Pia Hallström

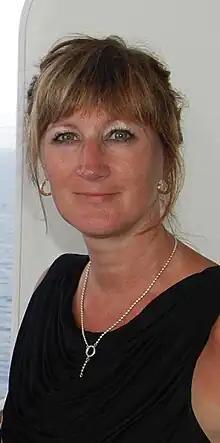

Pia Hallström (23 September 1961 – 11 October 2016) was a Swedish politician. A member of the Moderate Party, she was first elected to the Riksdag in 2010 and reelected in 2014. She died of breast cancer in 2016 at the age of 55.